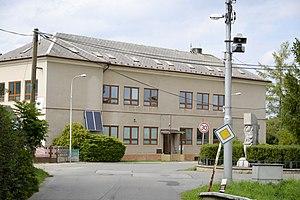
Dalovice est une commune du district de Mladá Boleslav, dans la région de Bohême-Centrale, en République tchèque. Sa population s'élevait à 262 habitants en 2020.